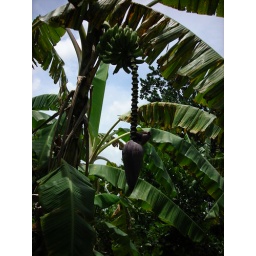
banana tree on Auntie Iris' fruit farm in Guyana